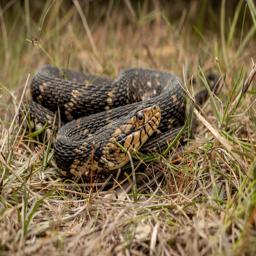
Animal: snakes